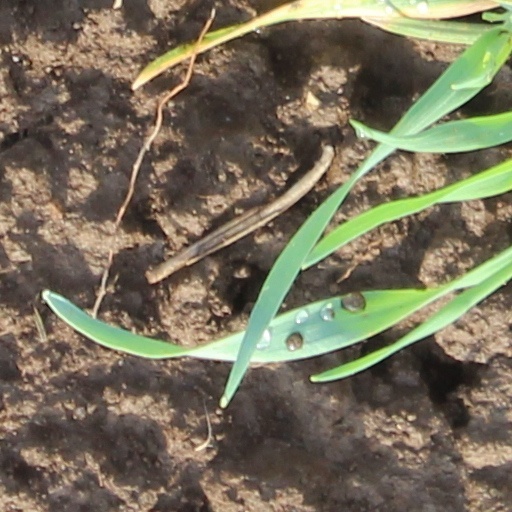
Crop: wheat